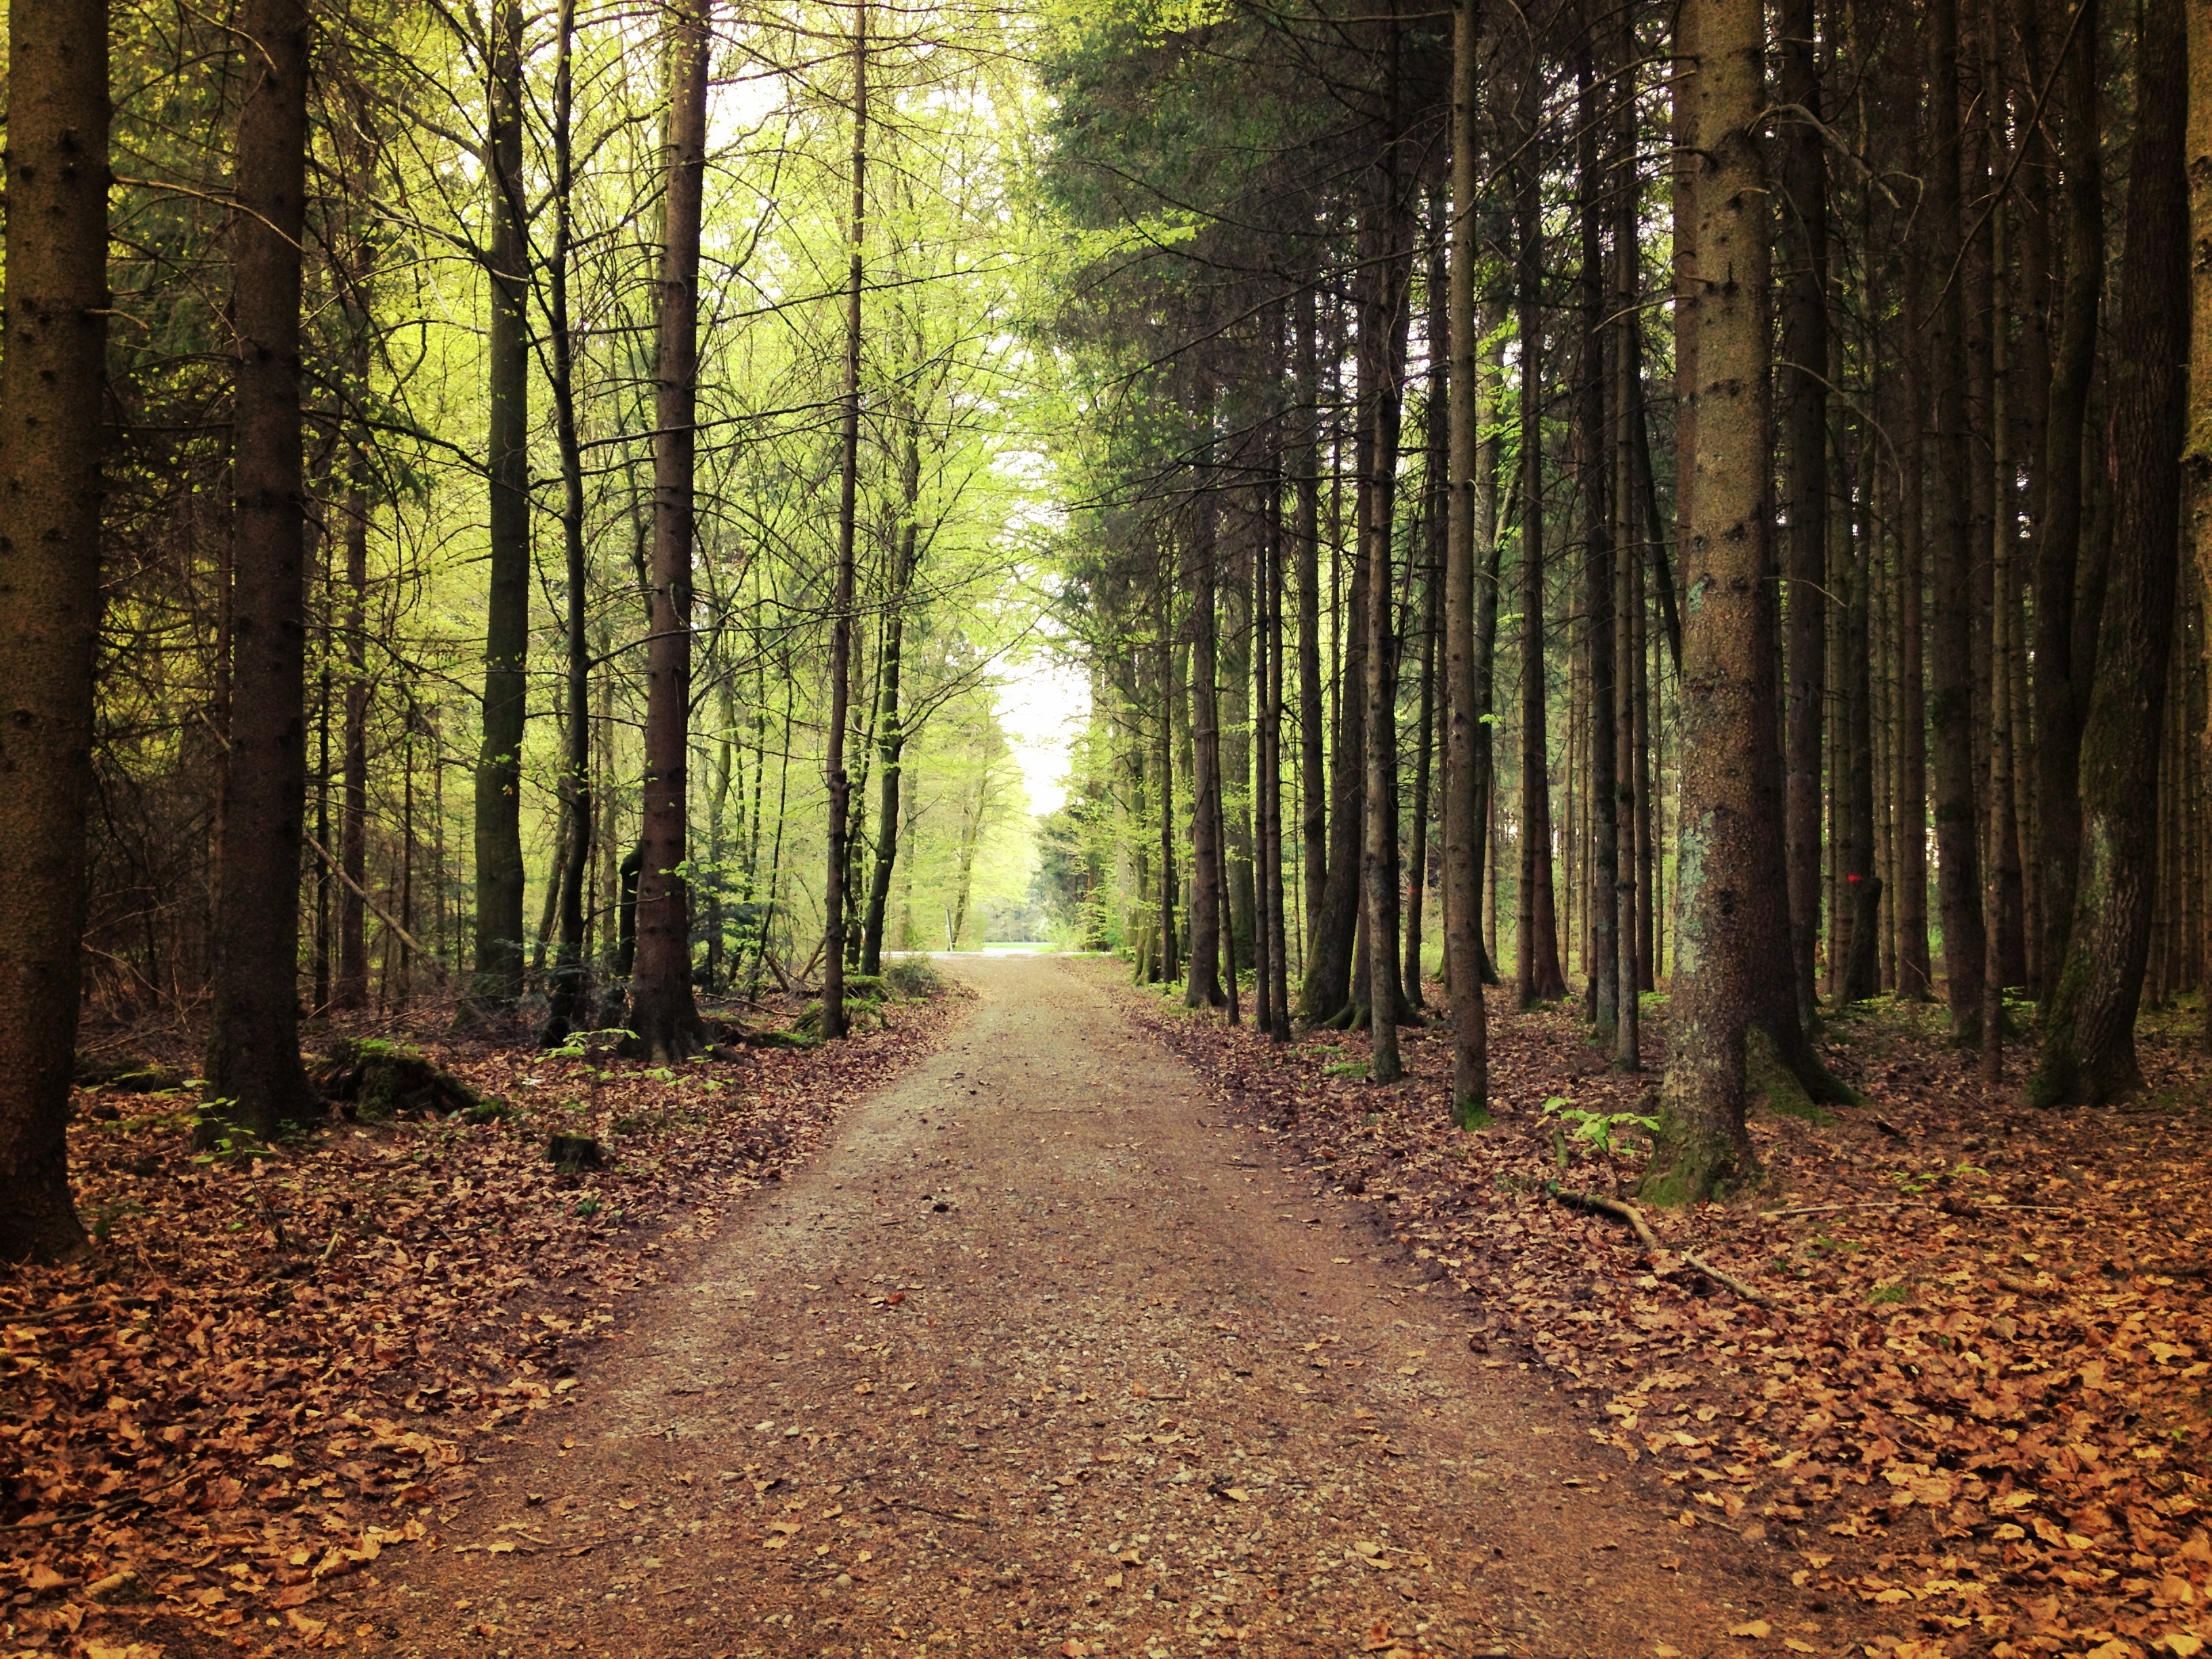
tree, nature, forest, wilderness, plant, trail, sunlight, morning, leaf, autumn, soil, season, deciduous, grove, woodland, habitat, ecosystem, biome, natural environment, geographical feature, atmospheric phenomenon, woody plant, temperate broadleaf and mixed forest, temperate coniferous forest